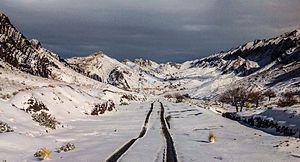
Le district de Zhob est une subdivision administrative du nord de la province du Baloutchistan au Pakistan. Créé en 1890 autour de sa capitale Zhob, le district compte une importante frontière avec l'Afghanistan.